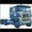
Label: truck